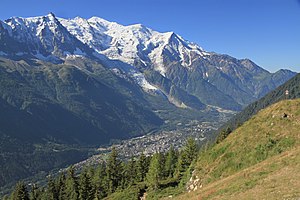
Arve-dalen / Galleri
"Arve-dalen er en dal langs Arve-floden i de franske alper i Haute-Savoie-departementet i Frankrig. Floden Arve giver navn til Arve-dalen. Arve-dalens øverste del benævnes nogen gange ""Chamonix-dalen"".